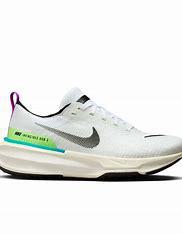
Brand: Nike
Model: Invincible 3